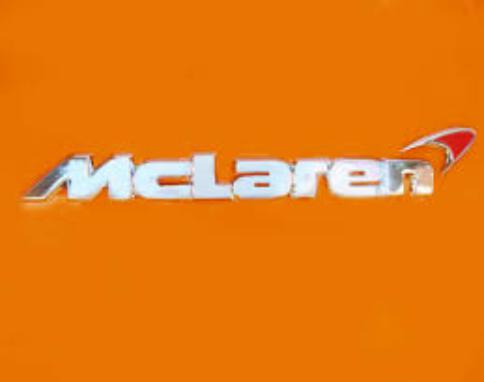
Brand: mclaren
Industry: Transportation